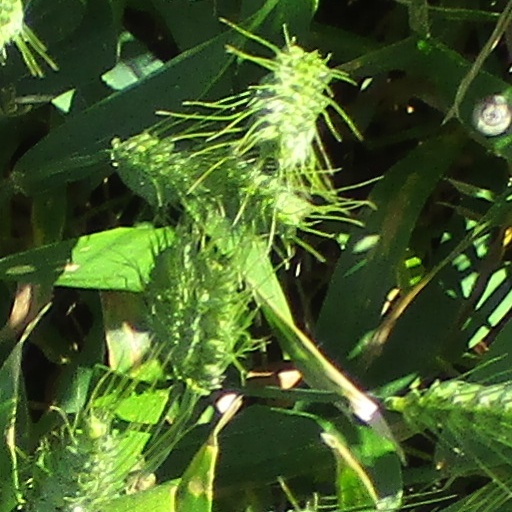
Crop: wheat